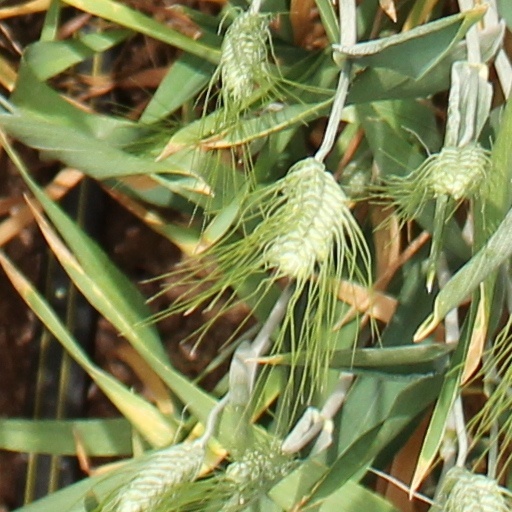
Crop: wheat